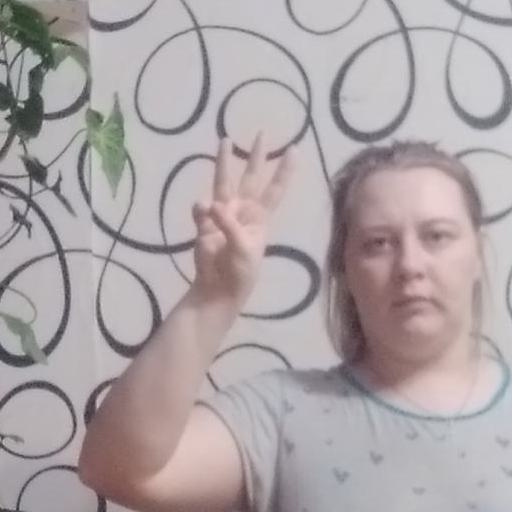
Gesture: three